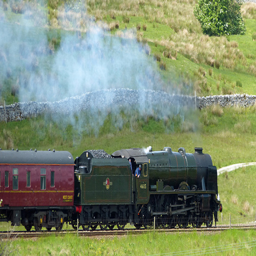
A old time steam train going down the tracks
A very large long train on a track.
A train is running along tracks in the country.
A train engine with train cars behind it, riding on a  set of tracks with smoke blowing from the engine.
A train traveling down the tracks in a rural setting.